Pre-dreadnought battleship

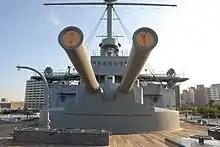
The heavy guns and forward barbette of 's main battery

Very few pre-dreadnoughts deviated from what became the classic arrangement of heavy weaponry: A main battery of four heavy guns mounted in two center-line gunhouses fore and aft (these could be either fully enclosed barbettes or true turrets but, regardless of type, were later to be universally referred to as 'turrets'). These main guns were slow-firing, and initially of limited accuracy; but they were the only guns heavy enough to penetrate the thick armor which protected the engines, magazines, and main guns of enemy battleships.